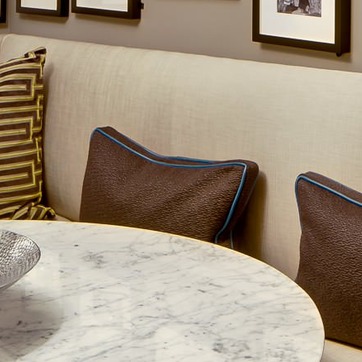
Material: leather